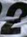
Number: 2